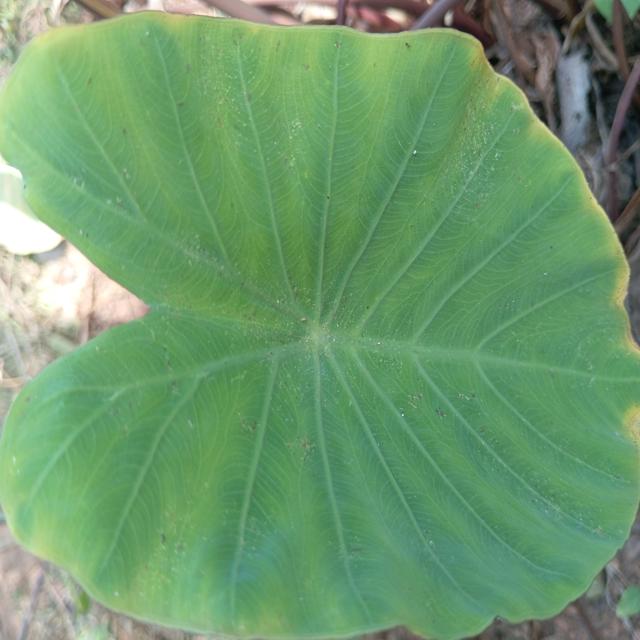
Label: Healthy